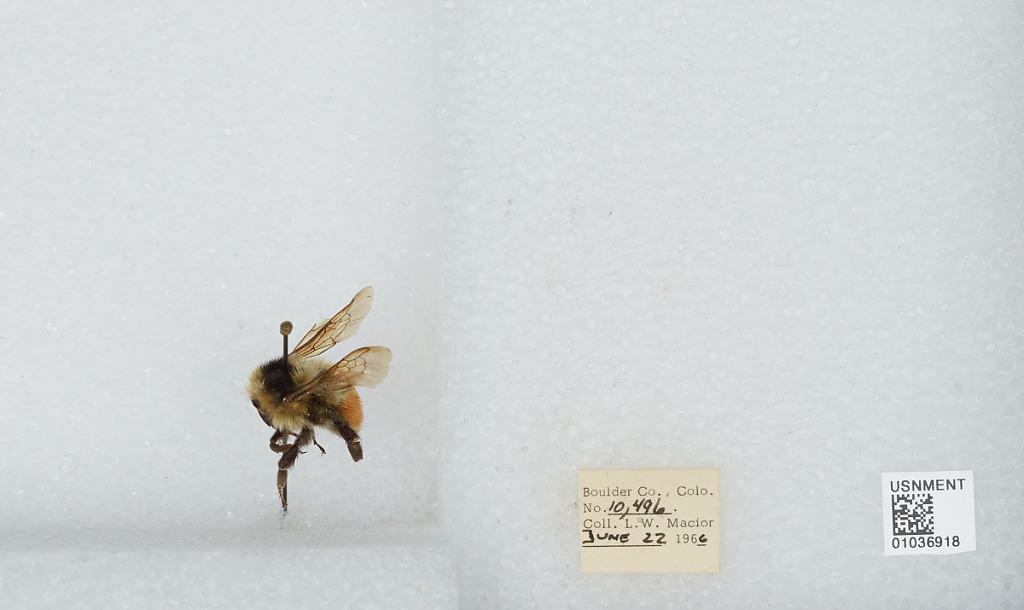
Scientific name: Bombus (Pyrobombus) sylvicola Kirby
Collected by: L. Macior
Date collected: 1966-6-22
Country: United States
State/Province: Colorado
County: Boulder
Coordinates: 40.015, -105.27